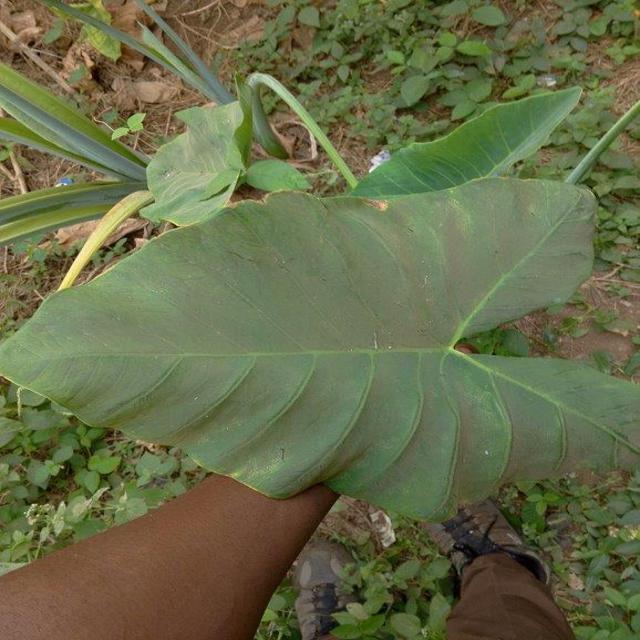
Label: Early_Blight